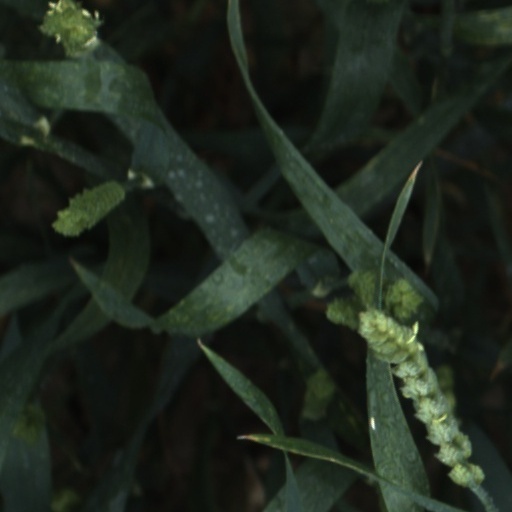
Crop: wheat